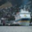
Label: ship